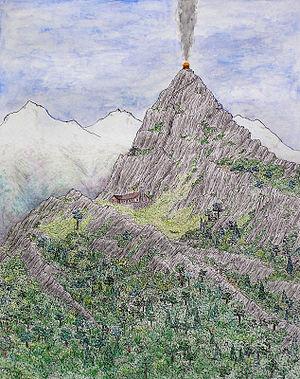
Dans le légendaire de l'écrivain britannique J. R. R. Tolkien, les Feux d'alarme du Gondor constituent un système d'alarme, utilisé par le royaume du Gondor.
Les Ered Nimrais sont une chaîne de montagne de la Terre du Milieu, monde imaginaire issu de l'œuvre de J. R. R. Tolkien.